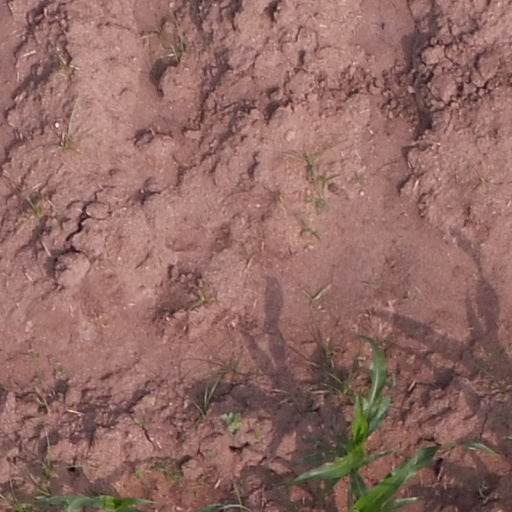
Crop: maize; corn